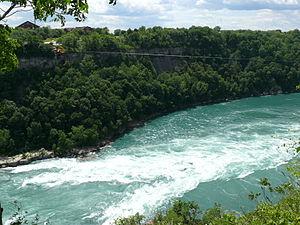
Les gorges du Niagara forment un étroit passage d'une dizaine de kilomètres dans lequel s'écoule la rivière Niagara en aval des célèbres chutes du Niagara. Elles sont situées à la frontière du Canada et des États-Unis.